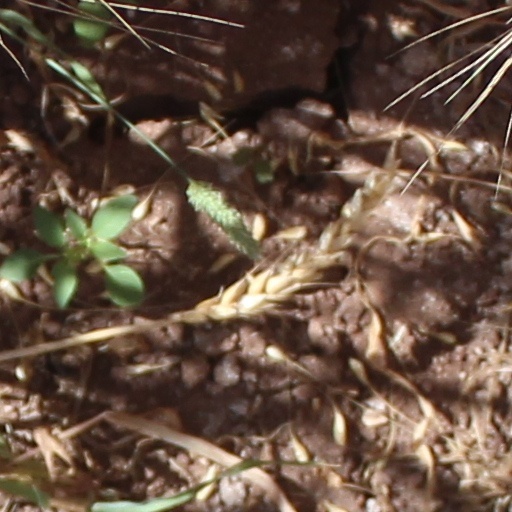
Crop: wheat